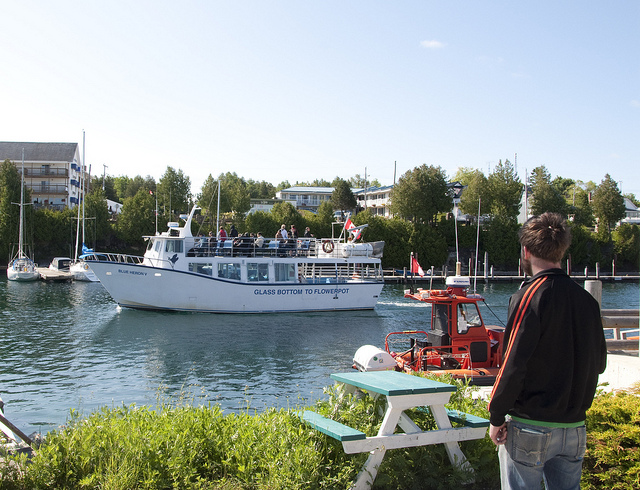
a young man standing near a river watching a boat of people pass by

A man is observing the boat in the water.

A man watches people on a boat on the river.

A man looking out at a boat in a bay.

A man watching a boat pass by in a river.